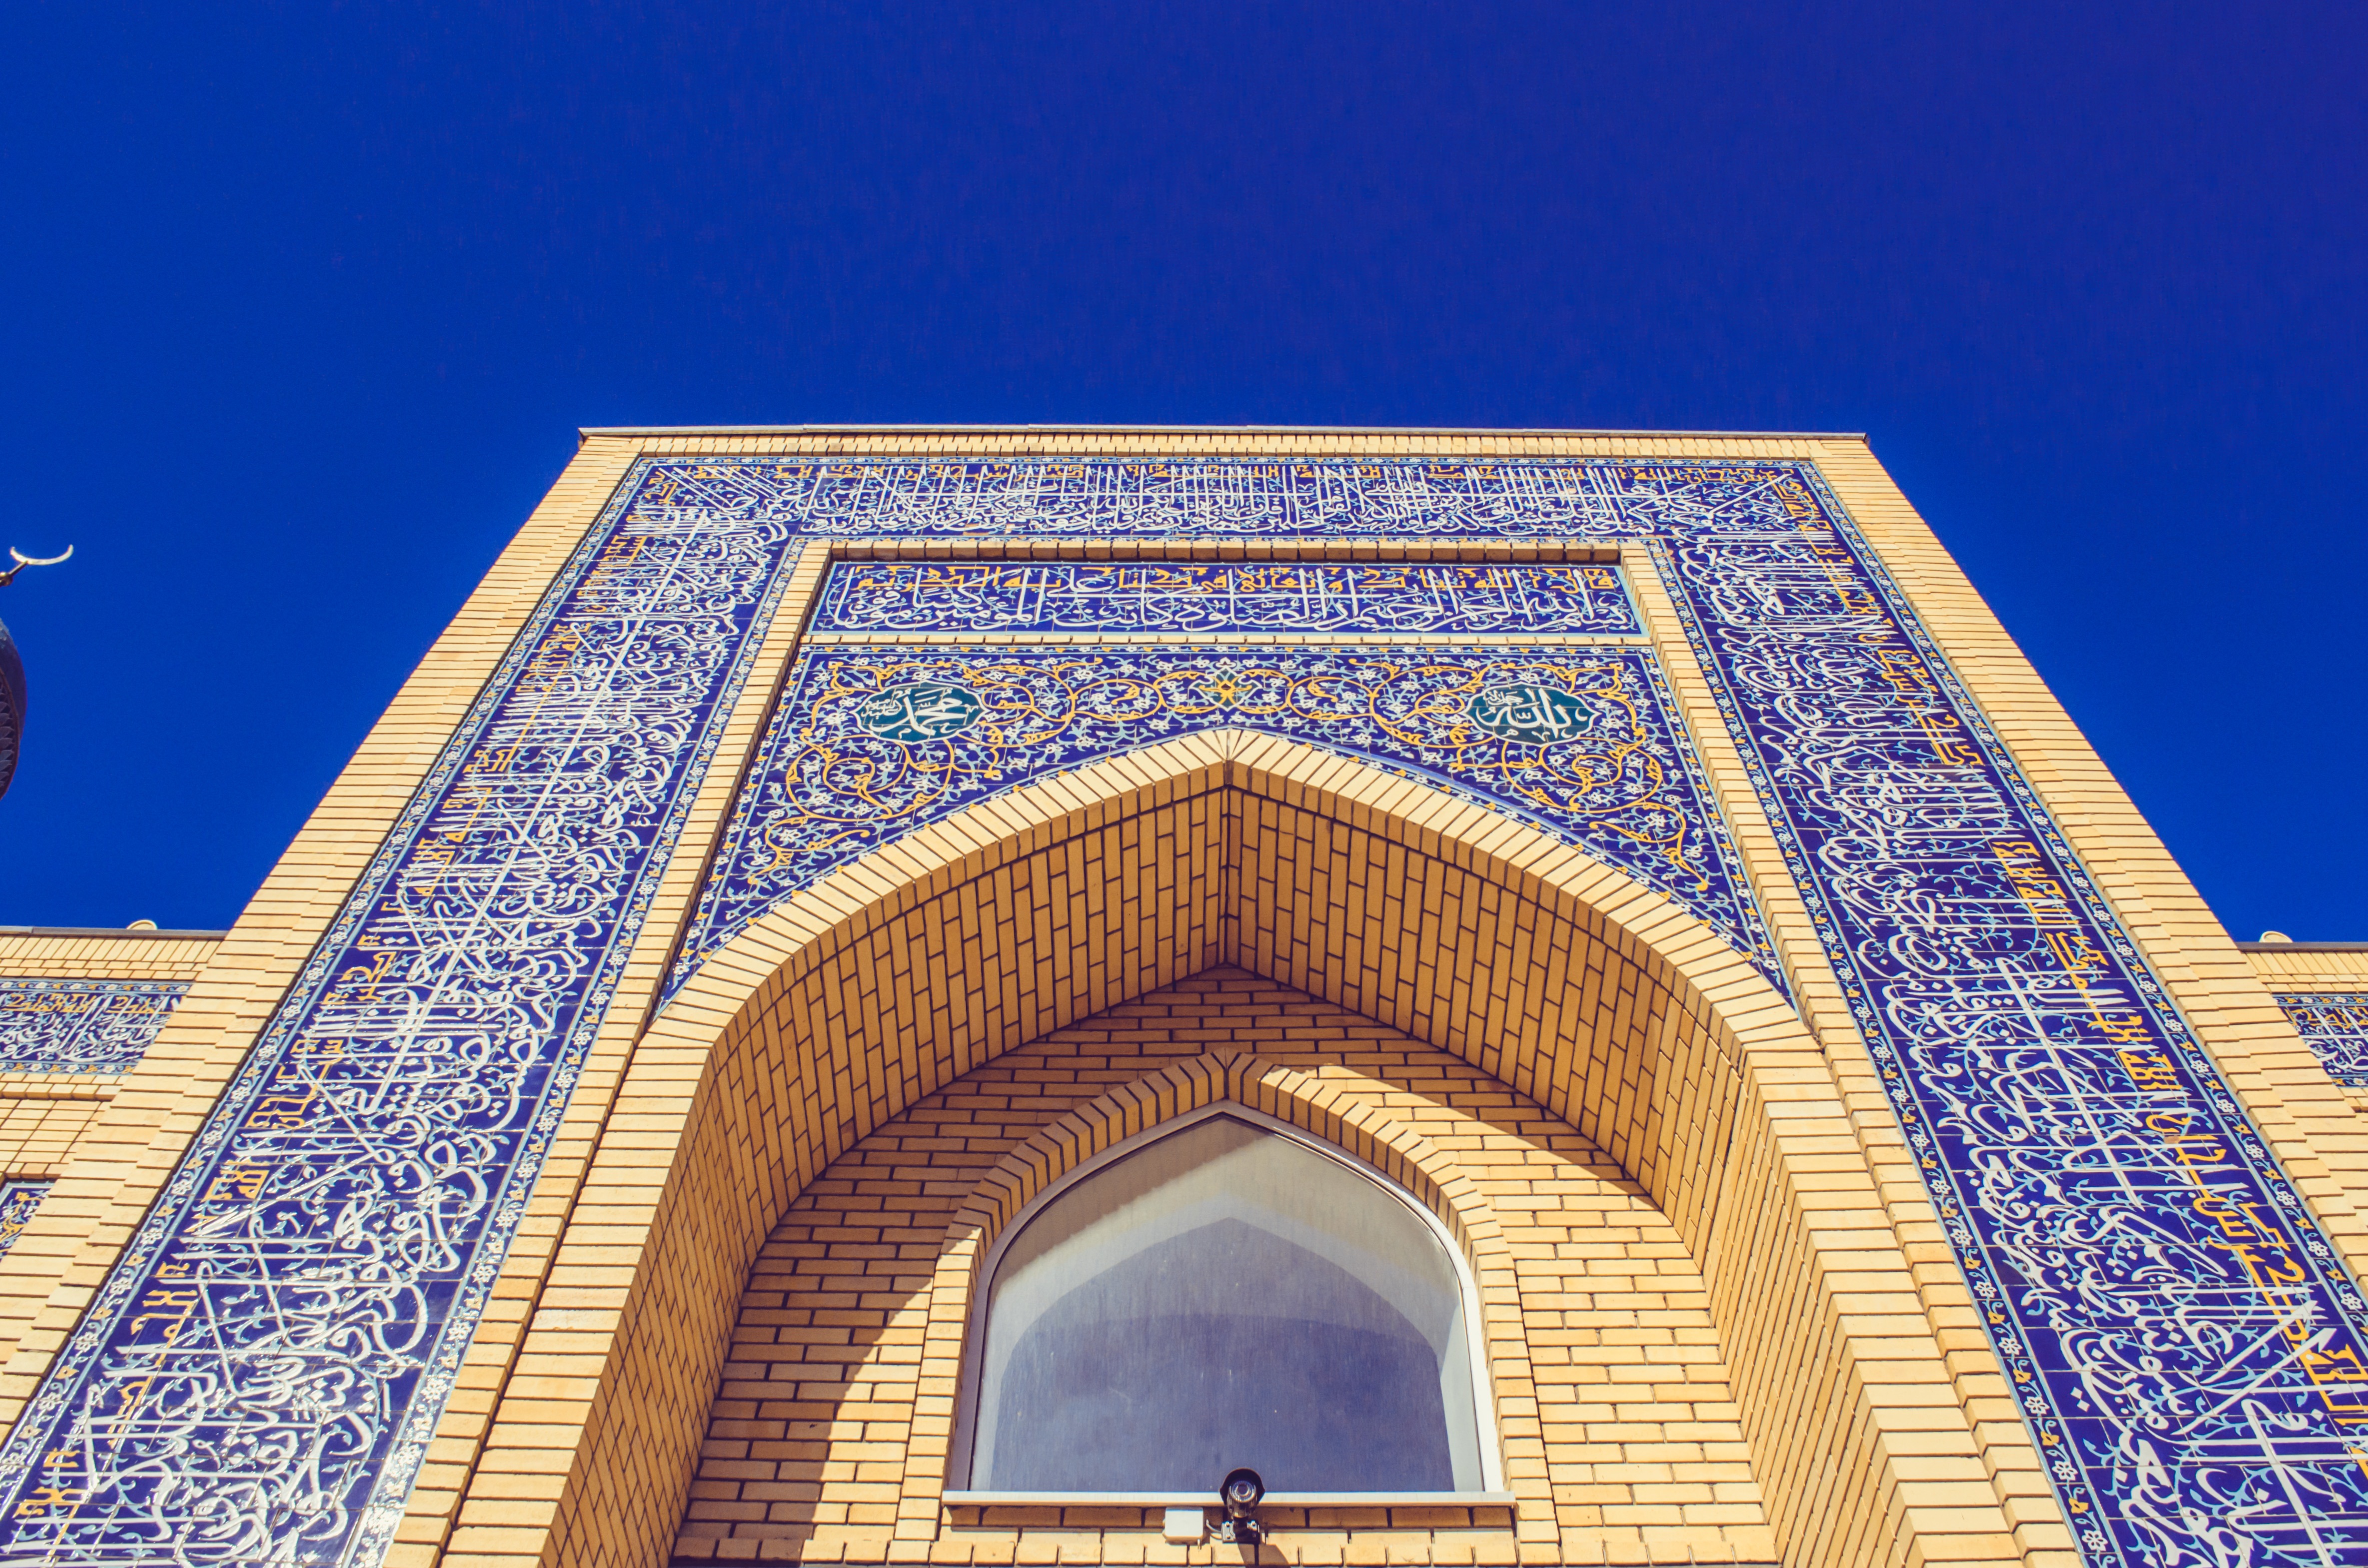
architecture, building, monument, arch, spring, landmark, facade, chapel, place of worship, symmetry, mosque, dome, muslim, kazakhstan, historic site, city mosque, orthodox building